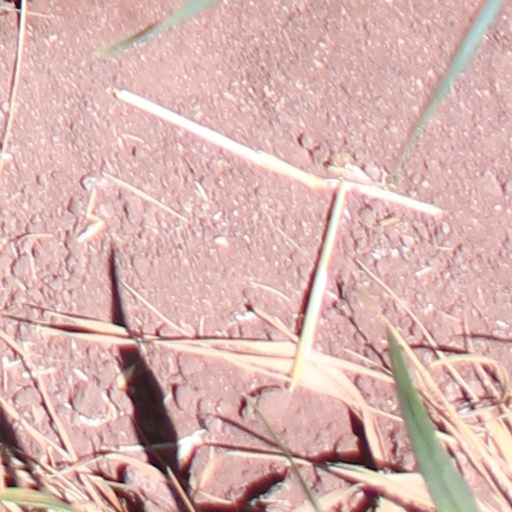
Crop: wheat